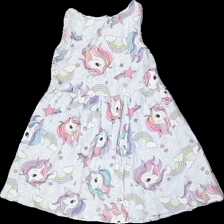
View: back
Type: Dress
Category: Children
Brand: H&M
Colors: Grey, Pink, Yellow, Multicolor
Material: Unknown, low signal.
Pattern: Animal print
Cut: Regular, C-collar
Size: 110
Season: All
Stains: Minor
Damage: stain
Damage location: bottom center
Price range: <50
Recommended usage: Export
Description: Grey dress for kids with unicorns printed on it, from H&M size 110/116. Poor condition.